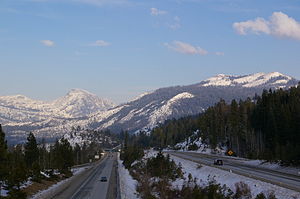
Interstate Highway 80 i Californien / Galleri
I-80 starter ved et motorvejskryds med U.S. Highway 101 i San Francisco, og derefter krydser den San Francisco-Oakland Bay Bridge og kører ind i Oakland. Efter omkring 130 kilometer i nordøstlig retning kører I-80 ind i Sacramento, hvor den mødes med I-5. I-80 kører gennem Sierra Nevada-bjergene, og krydser efter omkring 320 kilometer i Californien ind i Nevada. På stykker er den kendt som San Fransisco Skyway, Eastshore Freeway og Roseville Freeway. Den går også under navnene Kent D. Pursel Memorial Freeway, Linus F. Claeys Freeway, Alan S. Hart Freeway og Dutch Flat and Donner Lake Wagon Road.